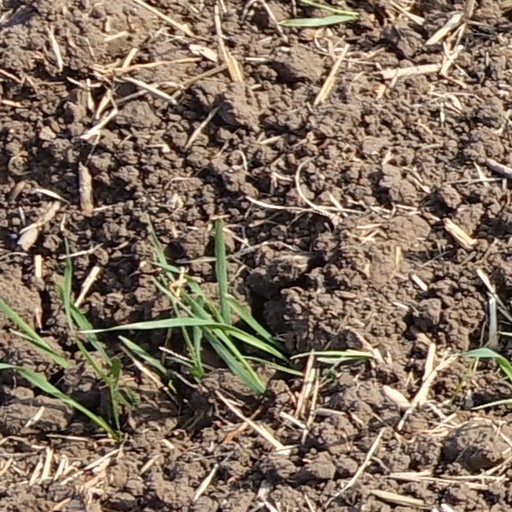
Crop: wheat